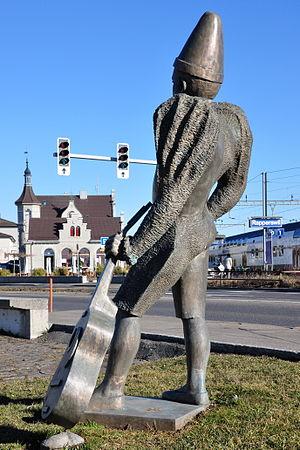
Rapperswil est une ville de Suisse et une ancienne commune du canton de Saint-Gall, située dans la circonscription électorale de See-Gaster.